Johnson City, Tennessee

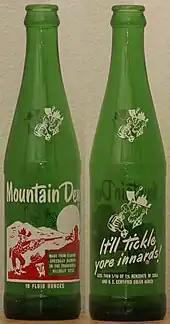
Mountain Dew traces its origins to the city.

Johnson City is an economic hub largely fueled by East Tennessee State University and the medical "Med-Tech" corridor, anchored by the Johnson City Medical Center and Niswonger Children's Hospital, Franklin Woods Community Hospital, ETSU's Gatton College of Pharmacy, and ETSU's Quillen College of Medicine.